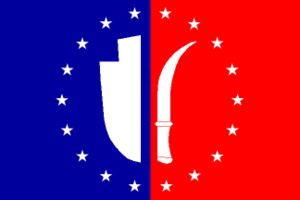
Moravské Knínice est une commune du district de Brno-Campagne, dans la région de Moravie-du-Sud, en République tchèque. Sa population s'élevait à 927 habitants en 2017.